True Jesus Church

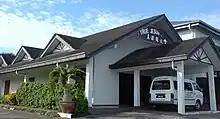
The True Jesus Church Olive Garden Training Centre, Port Dickson, Malaysia

The True Jesus Church (TJC) is a non-denominational Christian church with Oneness Pentecostal theology, that originated in Beijing, China, during the Pentecostal movement in the early twentieth century. The True Jesus Church is currently one of the largest Christian groups in China and Taiwan, as well as one of the largest independent churches in the world.